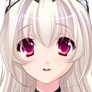
Portrait style: Anime Portrait